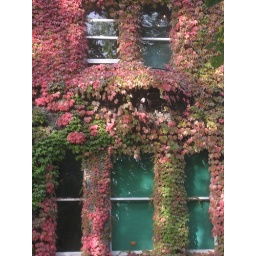
Ivy covered building near the Cambridge, England, train station.